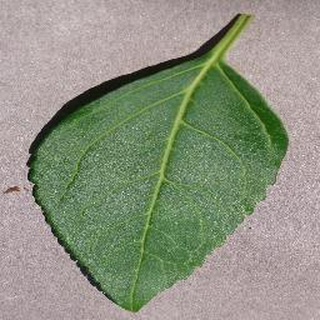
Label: healthy_cherry